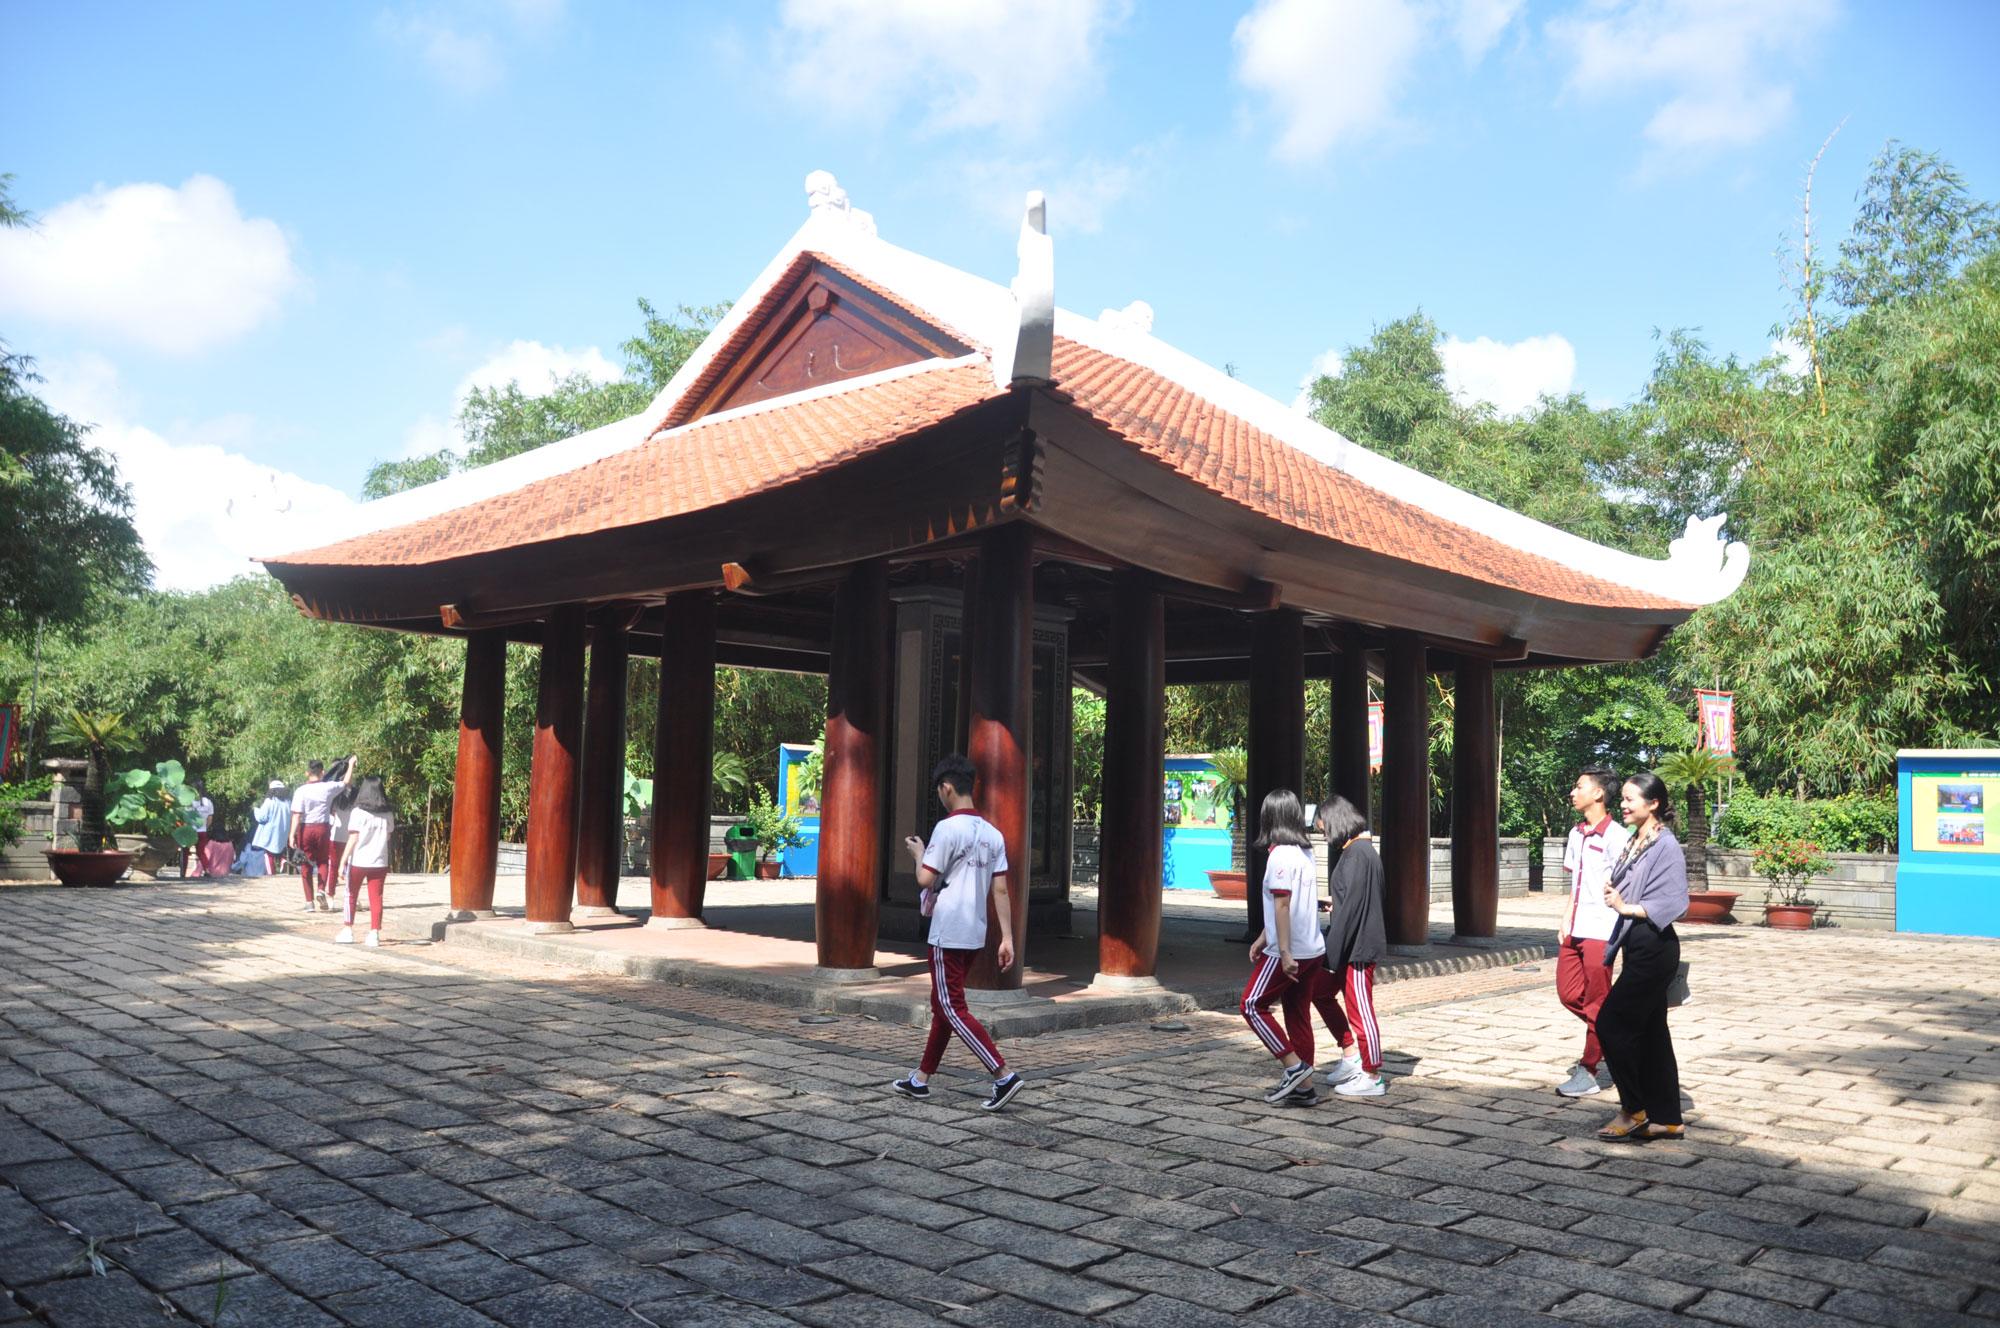
ở bên trong khu di tích có sự xuất hiện của những em học sinh